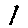
Label: 1